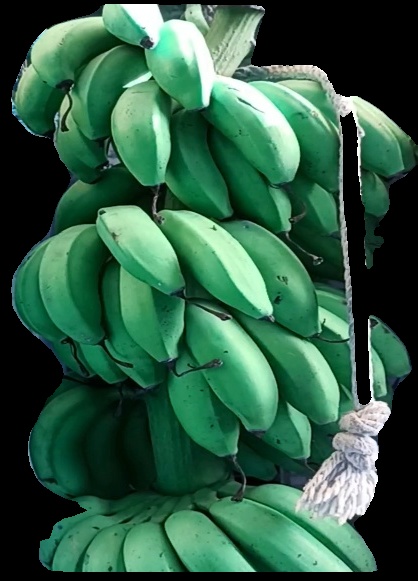
Variety: rasbale
Grade: grade2